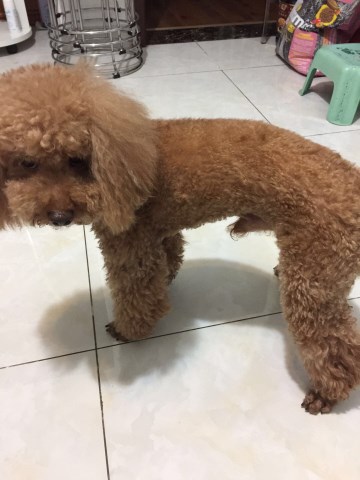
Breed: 2925-n000114-toy_poodle